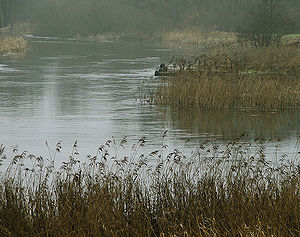
Gudenå
Gudenåen ved Kongensbro.
Gudenå også kaldet Gudenåen er en å beliggende i Østjylland, der med sine 149 kilometer er Danmarks længste vandløb.